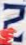
Number: 2